Death of a Blue Movie Star

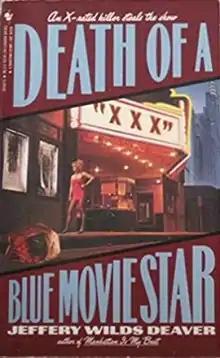
First edition

Death of a Blue Movie Star is a crime novel by American writer Jeffery Deaver. First published in 1990, it is the second book in the Rune Trilogy.